Arthur Koestler

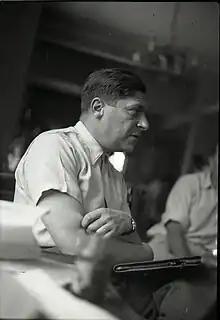
Koestler in Tel Aviv in 1949

In 1948, when war broke out between the newly declared State of Israel and the neighbouring Arab states, Koestler was accredited by several newspapers, American, British, and French, and travelled to Israel. Mamaine Paget went with him. They arrived in Israel on 4 June and stayed there until October. Later that year, they left the UK for a while and moved to France. News that his long-pending application for British nationality had been granted reached him in France in late December; early in 1949, he returned to London to swear the oath of allegiance to the British Crown.